Pressed

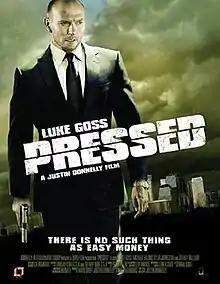
Theatrical release poster

Pressed is a 2011 Canadian crime drama film directed by Justin Donnelly and starring Luke Goss, Tyler Johnston, Jeffrey Ballard, and Michael Eklund. It is the debut directing project for Justin Donnelly.